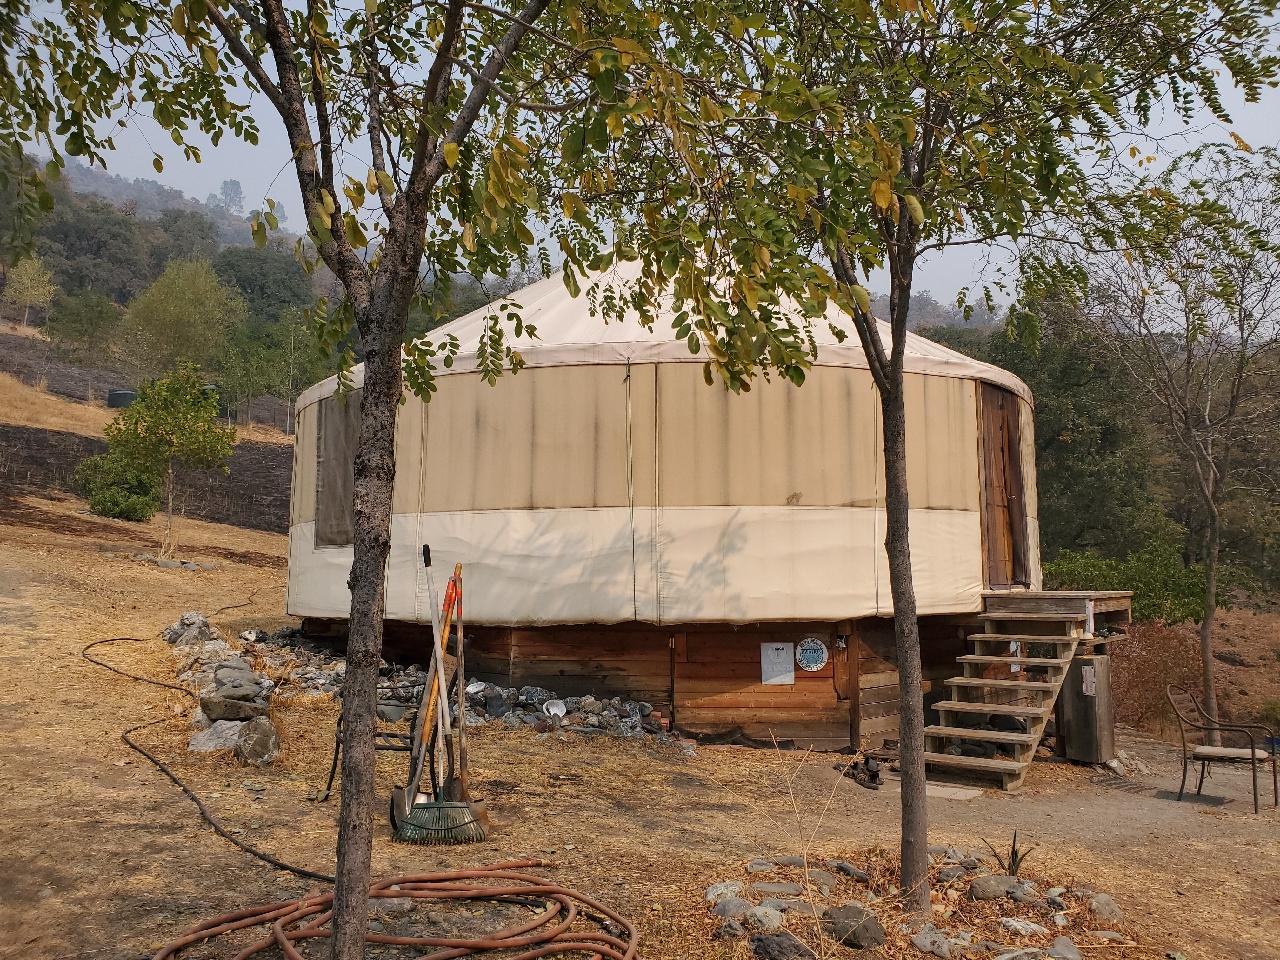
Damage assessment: no_damage